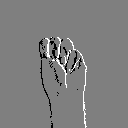
ASL letter: m